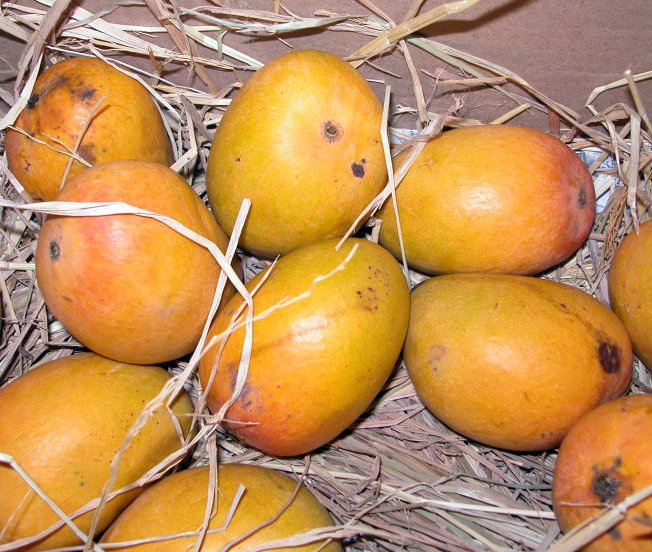
Label: Mango